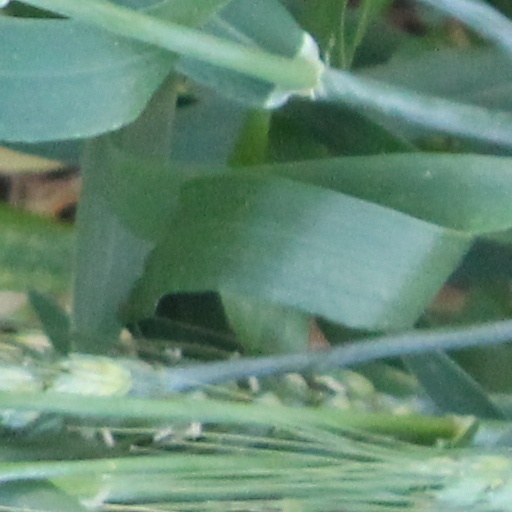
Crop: wheat